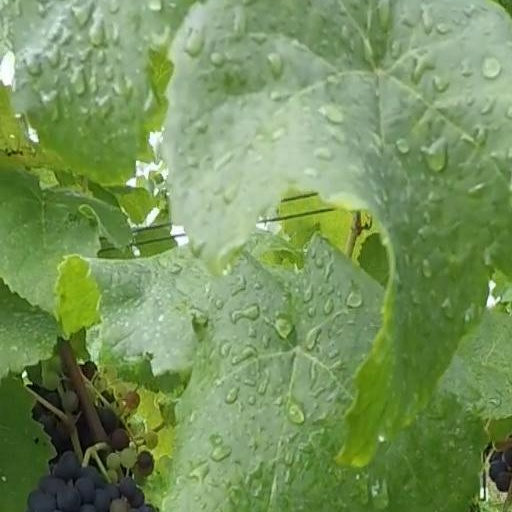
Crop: grape